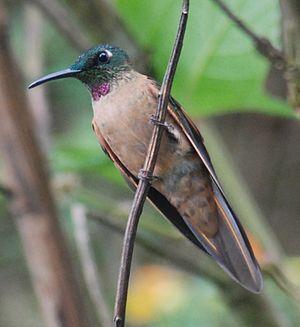
Le Brillant rubinoïde est une espèce d'oiseau appartenant à la famille des Trochilidae.
Heliodoxa est un genre de colibris.